Sociology of Manchester

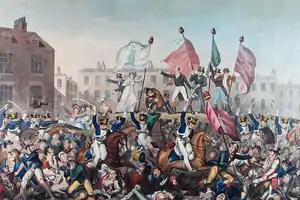
The Peterloo massacre, a 60,000–80,000 strong demonstration in August 1819 to demand parliamentary representation.

In 1842, 22-year-old Engels was sent by his parents to Manchester, Britain, to work for the Ermen and Engels' Victoria Mill in Weaste which made sewing threads. Engels' father thought that working at the Manchester firm might make Engels reconsider the opinions he had developed at the time. On his way to Manchester, Engels visited the office of the "Rheinische Zeitung" and met Karl Marx for the first time – they were not impressed by each other. Marx mistakenly thought that Engels was still associated with the Berliner Young Hegelians, with whom he (Marx) had just broken.